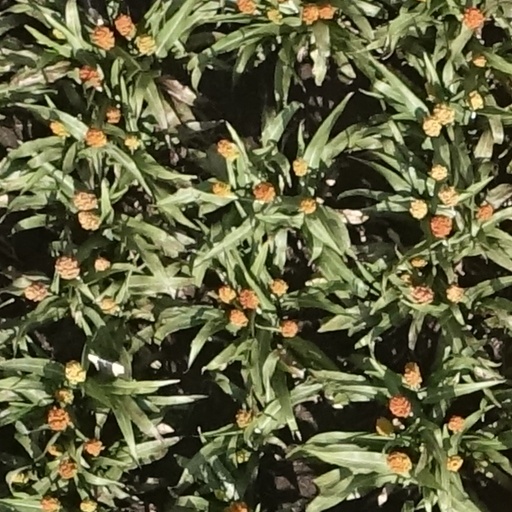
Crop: sorghum